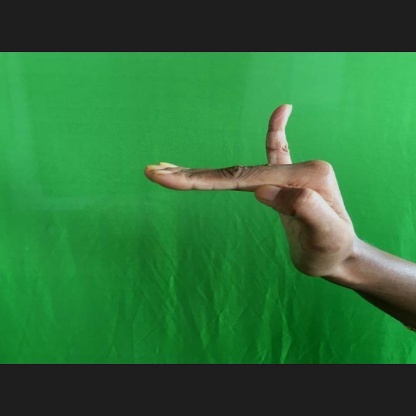
Mudra: Hamsapaksha